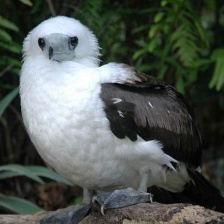
Species: ABBOTTS BOOBY
Scientific name: PAPASULA ABBOTTI